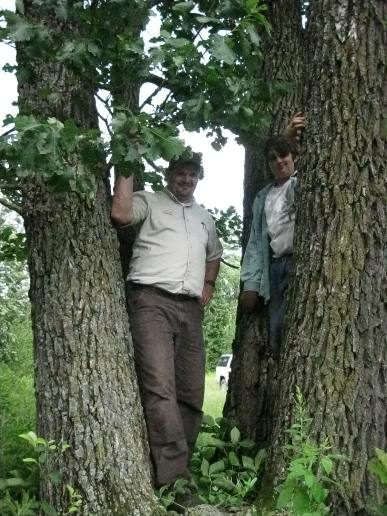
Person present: Yes